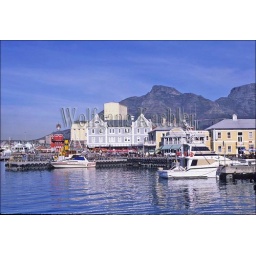
South africa, cape town, waterfront center, table mountain in background